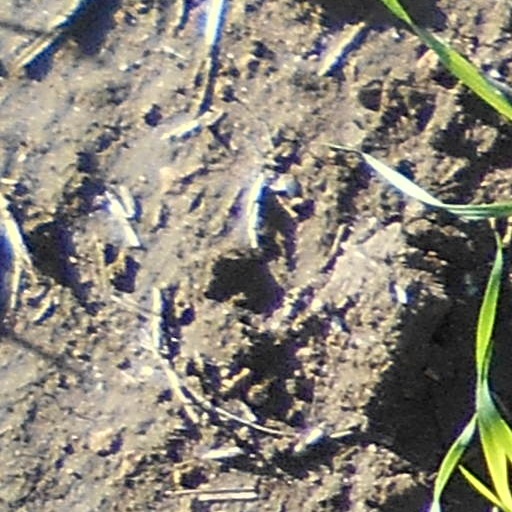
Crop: wheat